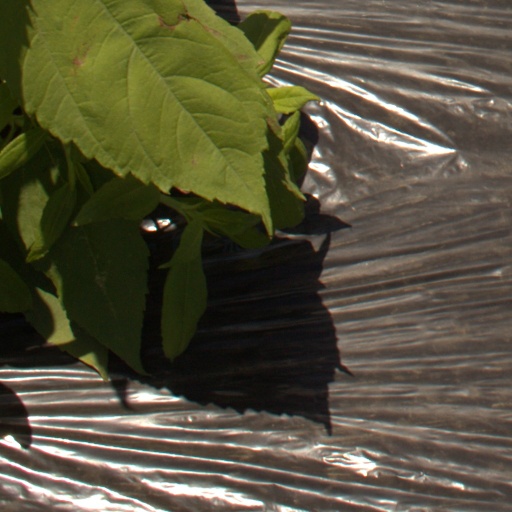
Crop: Jerusalem artichoke